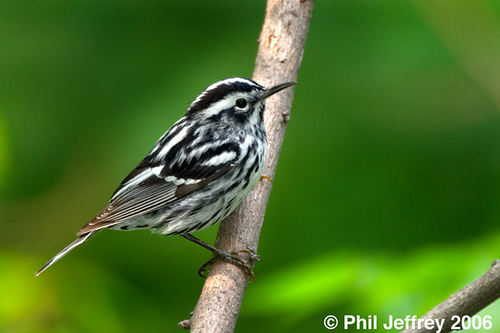
this bird has a long black beak, and has a black and white striped body that is reminiscent of a zebra.
this bird has a combination of black and white coloring with black uppertail coverts and white undertail coverts along with a black beak and light-grey tarsus and feet and black eyes.
a small black and white bird with long tail feathers and legs.
small black and white bird with long black bill.
this black and white striped bird has a small slightly curved black bill.
this gorgeous bird is a stunning combination of black and white stripes.
this bird is black with white and has a long, pointy beak.
this small bird has black and white feathers with a hint of brown aligning its outer wings.
this bird has wings that are black and has a black bill
this bird has wings that are black and has stripes on them
Species: Black And White Warbler